William Gagan

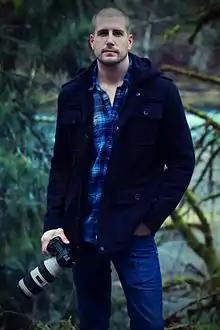
Gagan in February 2014

William Gagan (born in 1981) is an American photojournalist from San Francisco, California. He attended Redwood High School (Larkspur, California) and graduated in 1999. He then went on to pursue a bachelor's degree in communications at Dominican University of California which he received in 2003. In September 2011 he joined the Occupy Wall Street movement as a live streamer and journalist embedded within the movement. He made his entrance into the public spotlight when he snuck into Syria over the border of Turkey on a fact-finding mission in early 2012. Despite his success crossing into Syria and traveling with the Free Syrian Army he received much criticism and praise alike for his mission. Gagan primarily reports using social media and technology, but has since moved to photography and videography working for organizations such as Sea Shepherd Conservation Society in 2012–13 as a member of Operation Zero Tolerance, filming the TV show Whale Wars for Animal Planet. In 2014 he travelled to Southeast Asia where he worked as a freelance photographer on the island of Koh Tao. After returning to Portland, Oregon in May 2015 he started working as a stringer for Thomson Reuters and Willamette Week. His photos of the Trump election riots in Portland were published in such places as "The Wall Street Journal" and internationally in "The Telegraph". He continues to work as a photojournalist in Portland most recently for "Willamette Week" documenting ANTIFA and Patriot Prayer rallies.